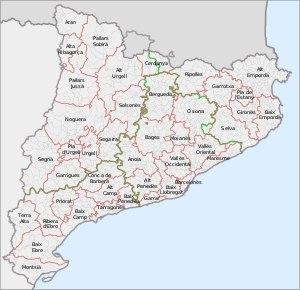
Les circonscriptions électorales de la Catalogne sont les circonscriptions utilisées pour les élections en Catalogne.